Official communications in imperial China

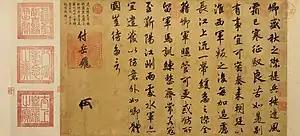
Emperor Gaozong's imperial decree to General Yue Fei, Song dynasty (National Palace Museum)

Official communications in imperial China, the era which lasted from the 221 BC until AD 1912, required predictable forms and means. Documents flowed down from the emperor to officials, from officials to the emperor, from one part of the bureaucracy to others, and from the emperor or his officials to the people. These documents, especially memorials to the throne, were preserved in collections which became more voluminous with each passing dynasty and make the Chinese historical record extraordinarily rich.